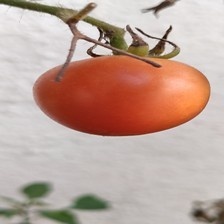
Label: tomato